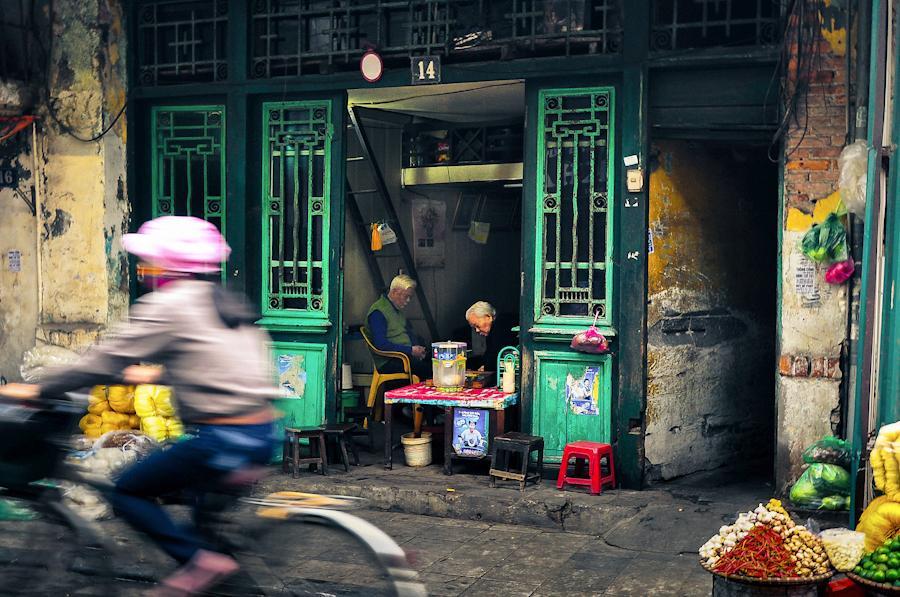
có hai người lớn tuổi xuất hiện ở bên trong căn nhà